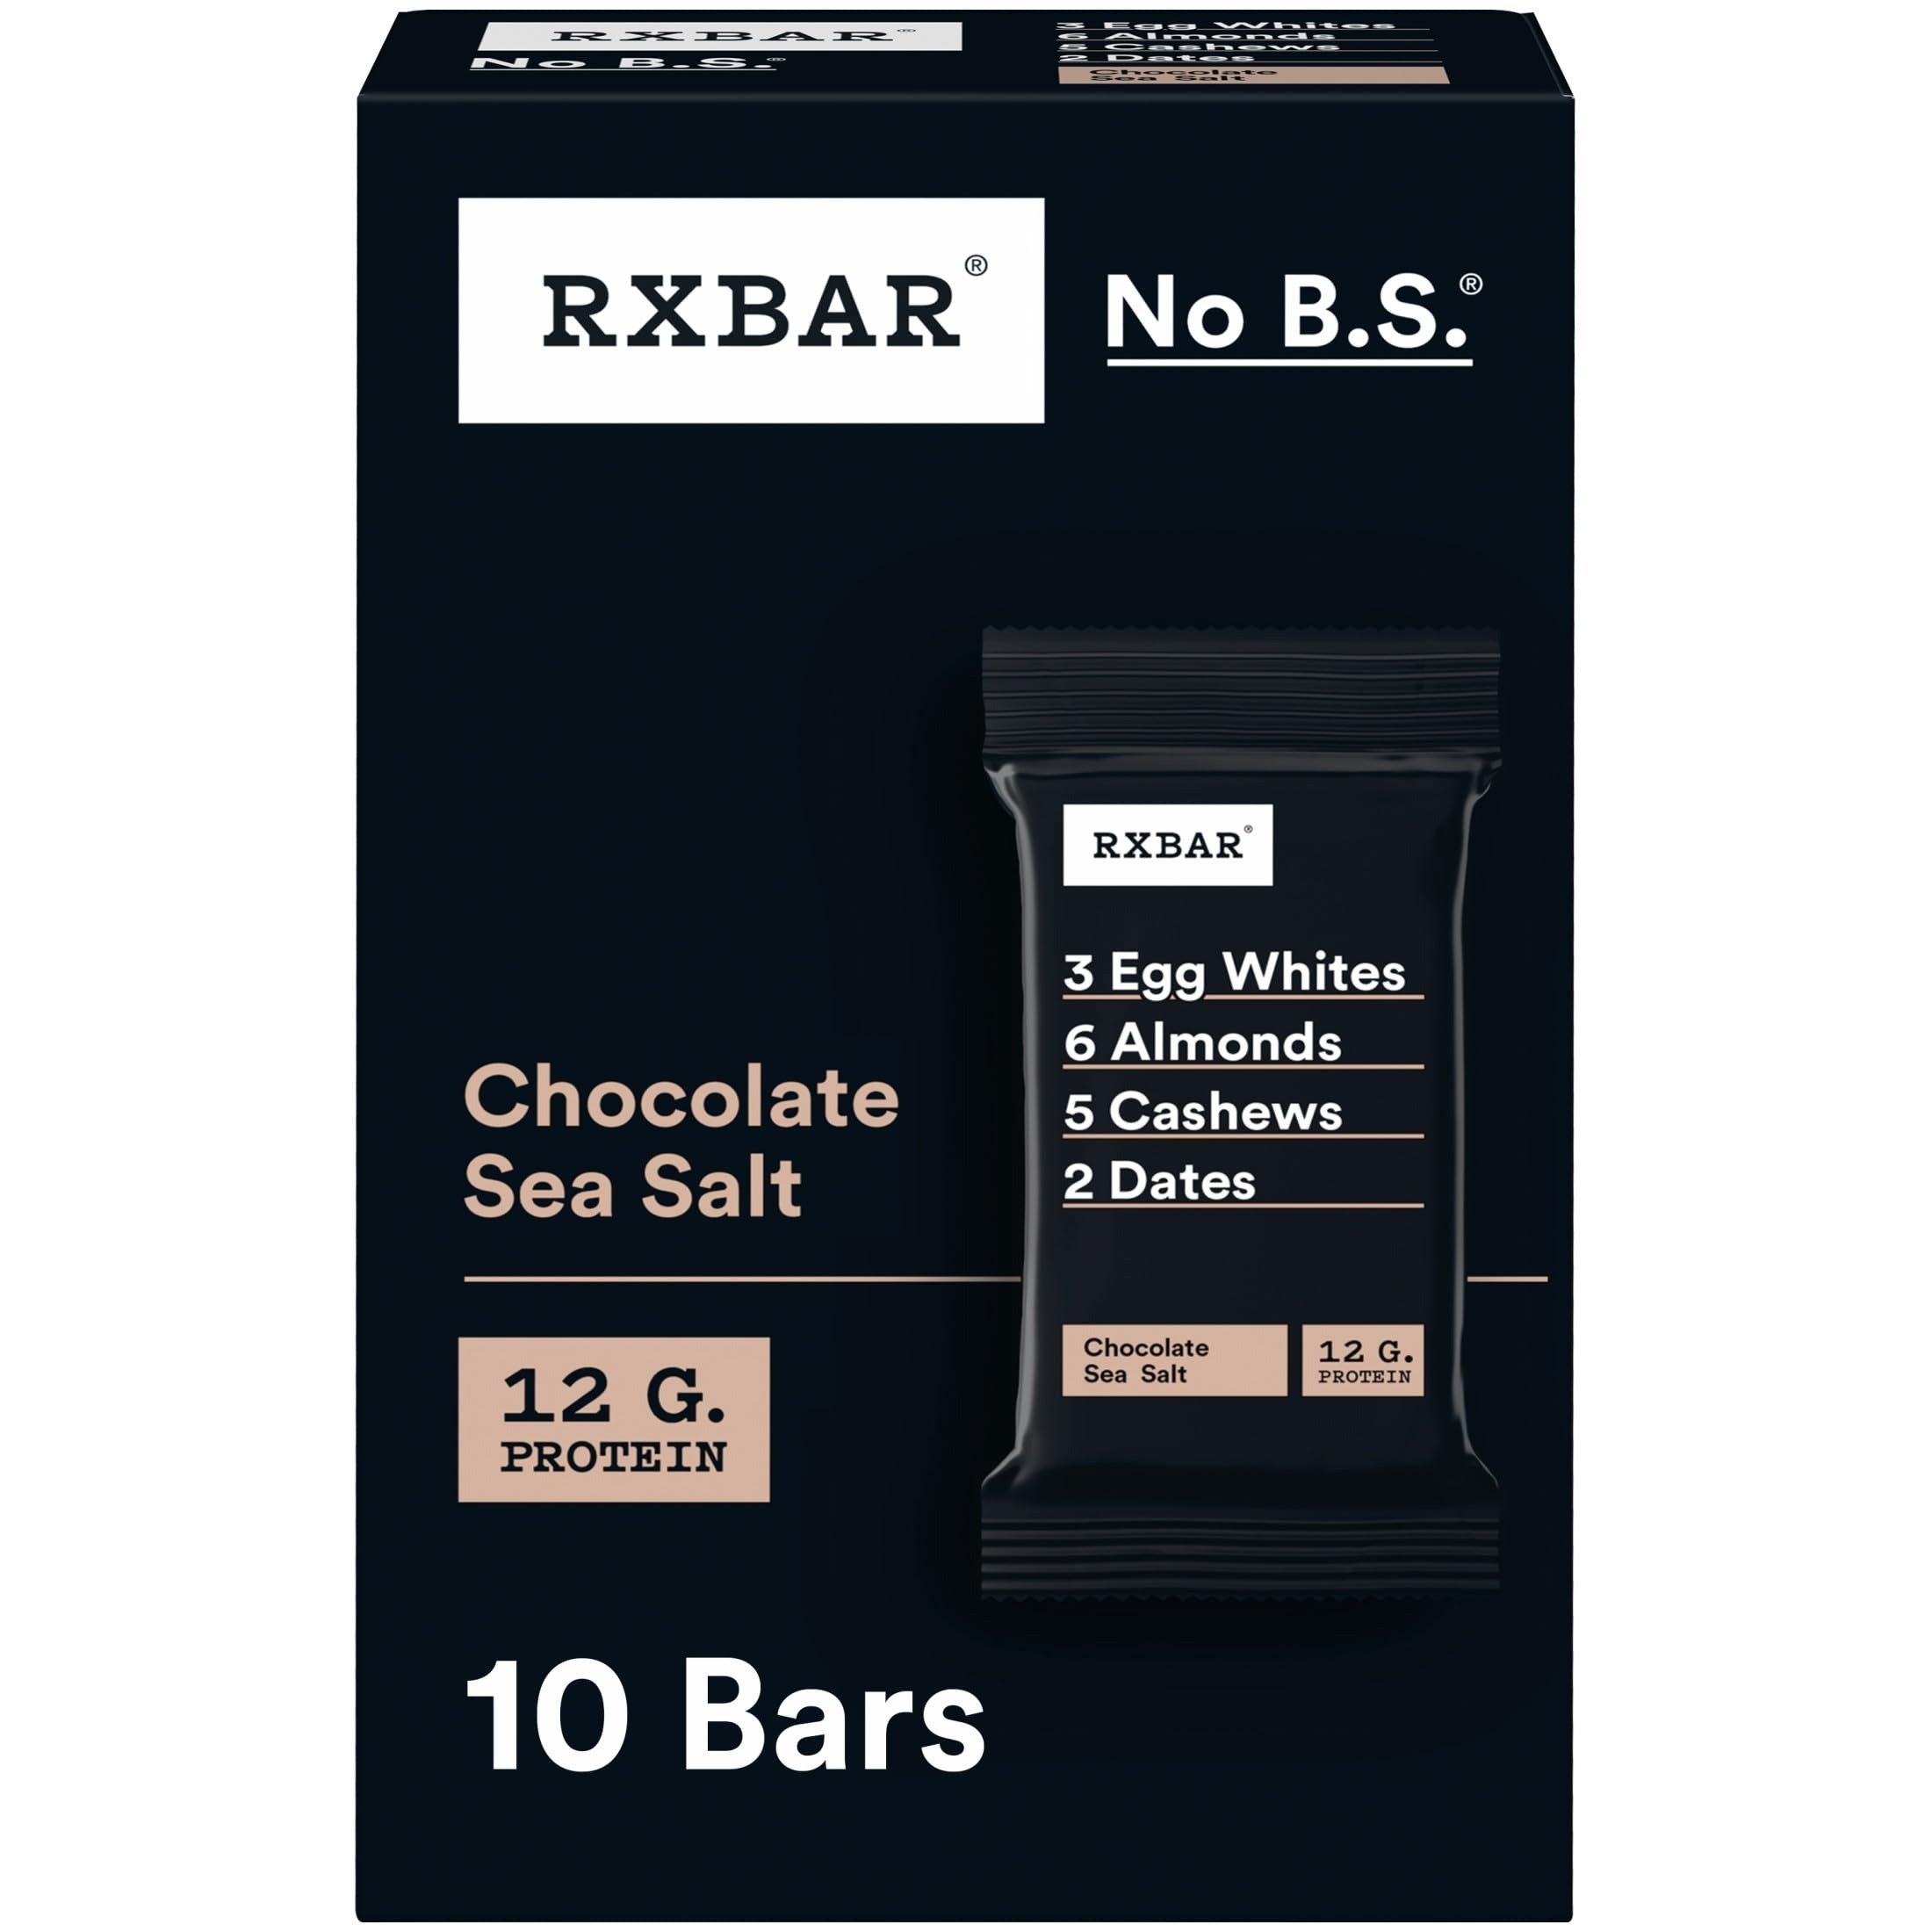
Item Name: RXBAR Protein Bars, Protein Snack, Snack Bars, Chocolate Sea Salt, 18.3oz Box (10 Bars)
Bullet Point 1: Discover a chocolate sea salt protein bar made with simple, real food ingredients; Egg whites, almonds, cashews, dates, and no B.S. ​
Bullet Point 2: Enjoy a snack made with simple ingredients; High protein breakfast bar made with whole ingredients for great flavor and texture ​
Bullet Point 3: Gluten free; Contains 12g protein (20% daily value); Kosher Pareve; Contains egg, cashew, and almond ingredients ​
Bullet Point 4: Protein snacks are great for the office, before or after your workout, or as a quick, feel-good boost for on-the-go snacking ​
Bullet Point 5: Includes one, 18.3oz box containing 10 RXBAR Chocolate Sea Salt protein bars​
Value: 18.3
Unit: Ounce

Price: 16.98